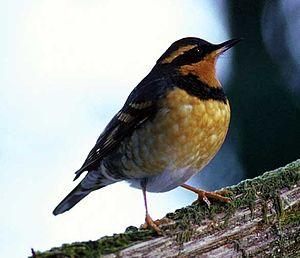
La Grive à collier est une espèce de passereaux de la famille des Turdidae.